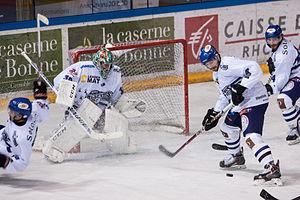
Les Albatros de Brest défendant le but gardé par Arnaud Goetz lors du match Grenoble-Brest à la Patinoire Polesud.
Les Albatros de Brest est un club de hockey sur glace brestois dont l'équipe première évolue en Division 1 et l'équipe réserve en Division 3.